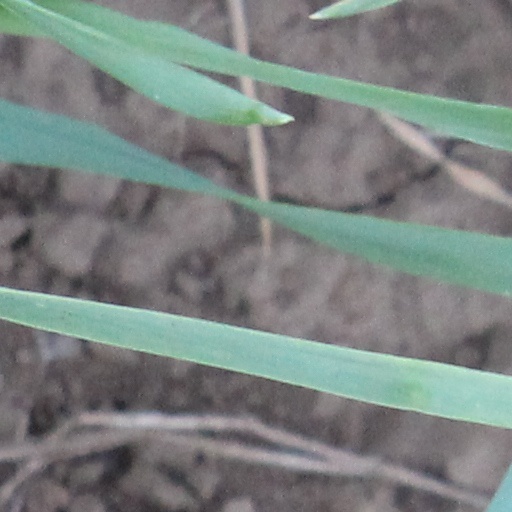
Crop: wheat